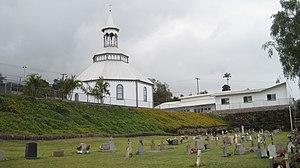
L'église du Saint-Esprit de Kula est une église catholique située à Kula, sur l'île de Maui, dans l'État américain d'Hawaï. Elle est inscrite au Registre national des lieux historiques.